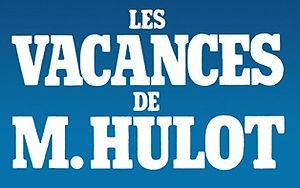
Les Vacances de monsieur Hulot est un film français réalisé par Jacques Tati, tourné en 1951 et 1952 et sorti en 1953.